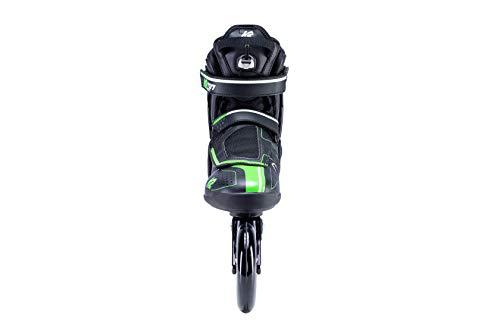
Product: K2 Skate Men's MOD 110 Inline Skate
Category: Sports & Outdoors | Outdoor Recreation | Skates, Skateboards & Scooters | Inline & Roller Skating | Inline Skates
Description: Great Condition.
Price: $329.14
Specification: Product Dimensions:         25.4 x 15 x 5.4 inches    |Shipping Weight: 42.6 pounds (View shipping rates and policies)|ASIN: B07Y2QL14B|Item model number: I200202701